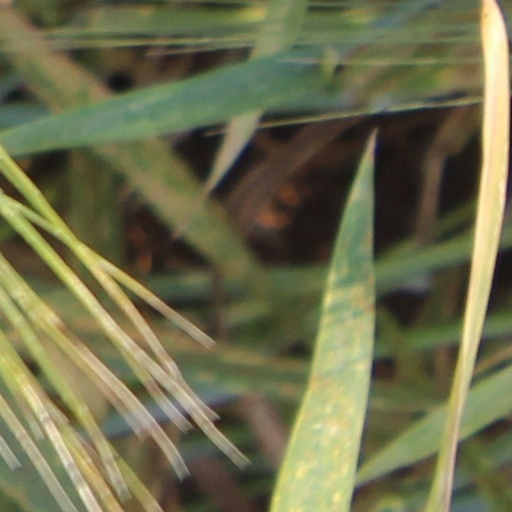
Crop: wheat